Paragonimus westermani

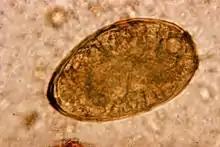
Egg of "Paragonimus westermani"

"Paragonimus westermani" was discovered when two Bengal tigers died of paragonimiasis in zoos in Europe in 1878. Several years later, infections in humans were recognised in Formosa (present-day Taiwan).